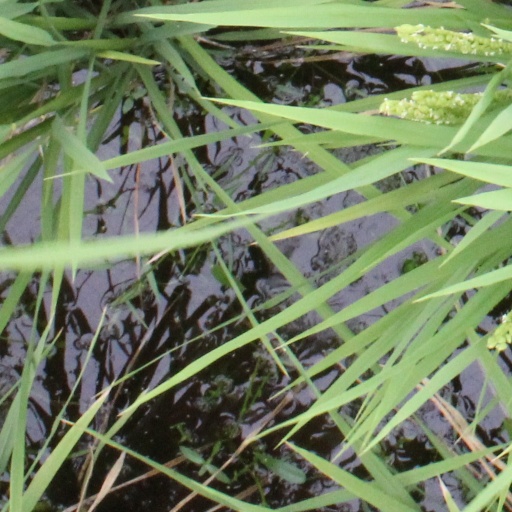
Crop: rice